CGR 0-4-0ST 1874

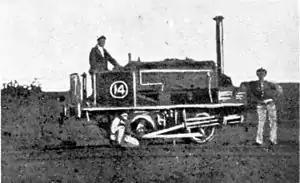
CGR 0-4-0ST of 1874, no. M14

The Cape Government Railways 0-4-0ST of 1874 was a South African steam locomotive from the pre-Union era in the Cape of Good Hope.